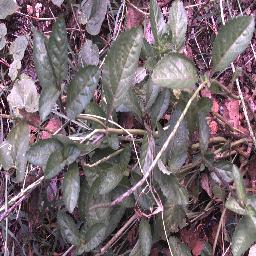
Label: snake_weed